Polymer capacitor

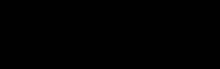
Pyrrole can be polymerized electrochemically to control the rate of polymerizion.

Polypyrrole (PPy) is a conducting polymer formed by oxidative polymerization of pyrrole. A suitable oxidizing agent is iron (III) chloride (FeCl). Water, methanol, ethanol, acetonitrile and other polar solvents may be used for the synthesis of PPy. As a solid conducting polymer electrolyte It reaches conductivities up to 100 S/m. Polypyrrole was the first conductive polymer used in polymer Al-e-caps as well as in polymer Ta-e-caps.